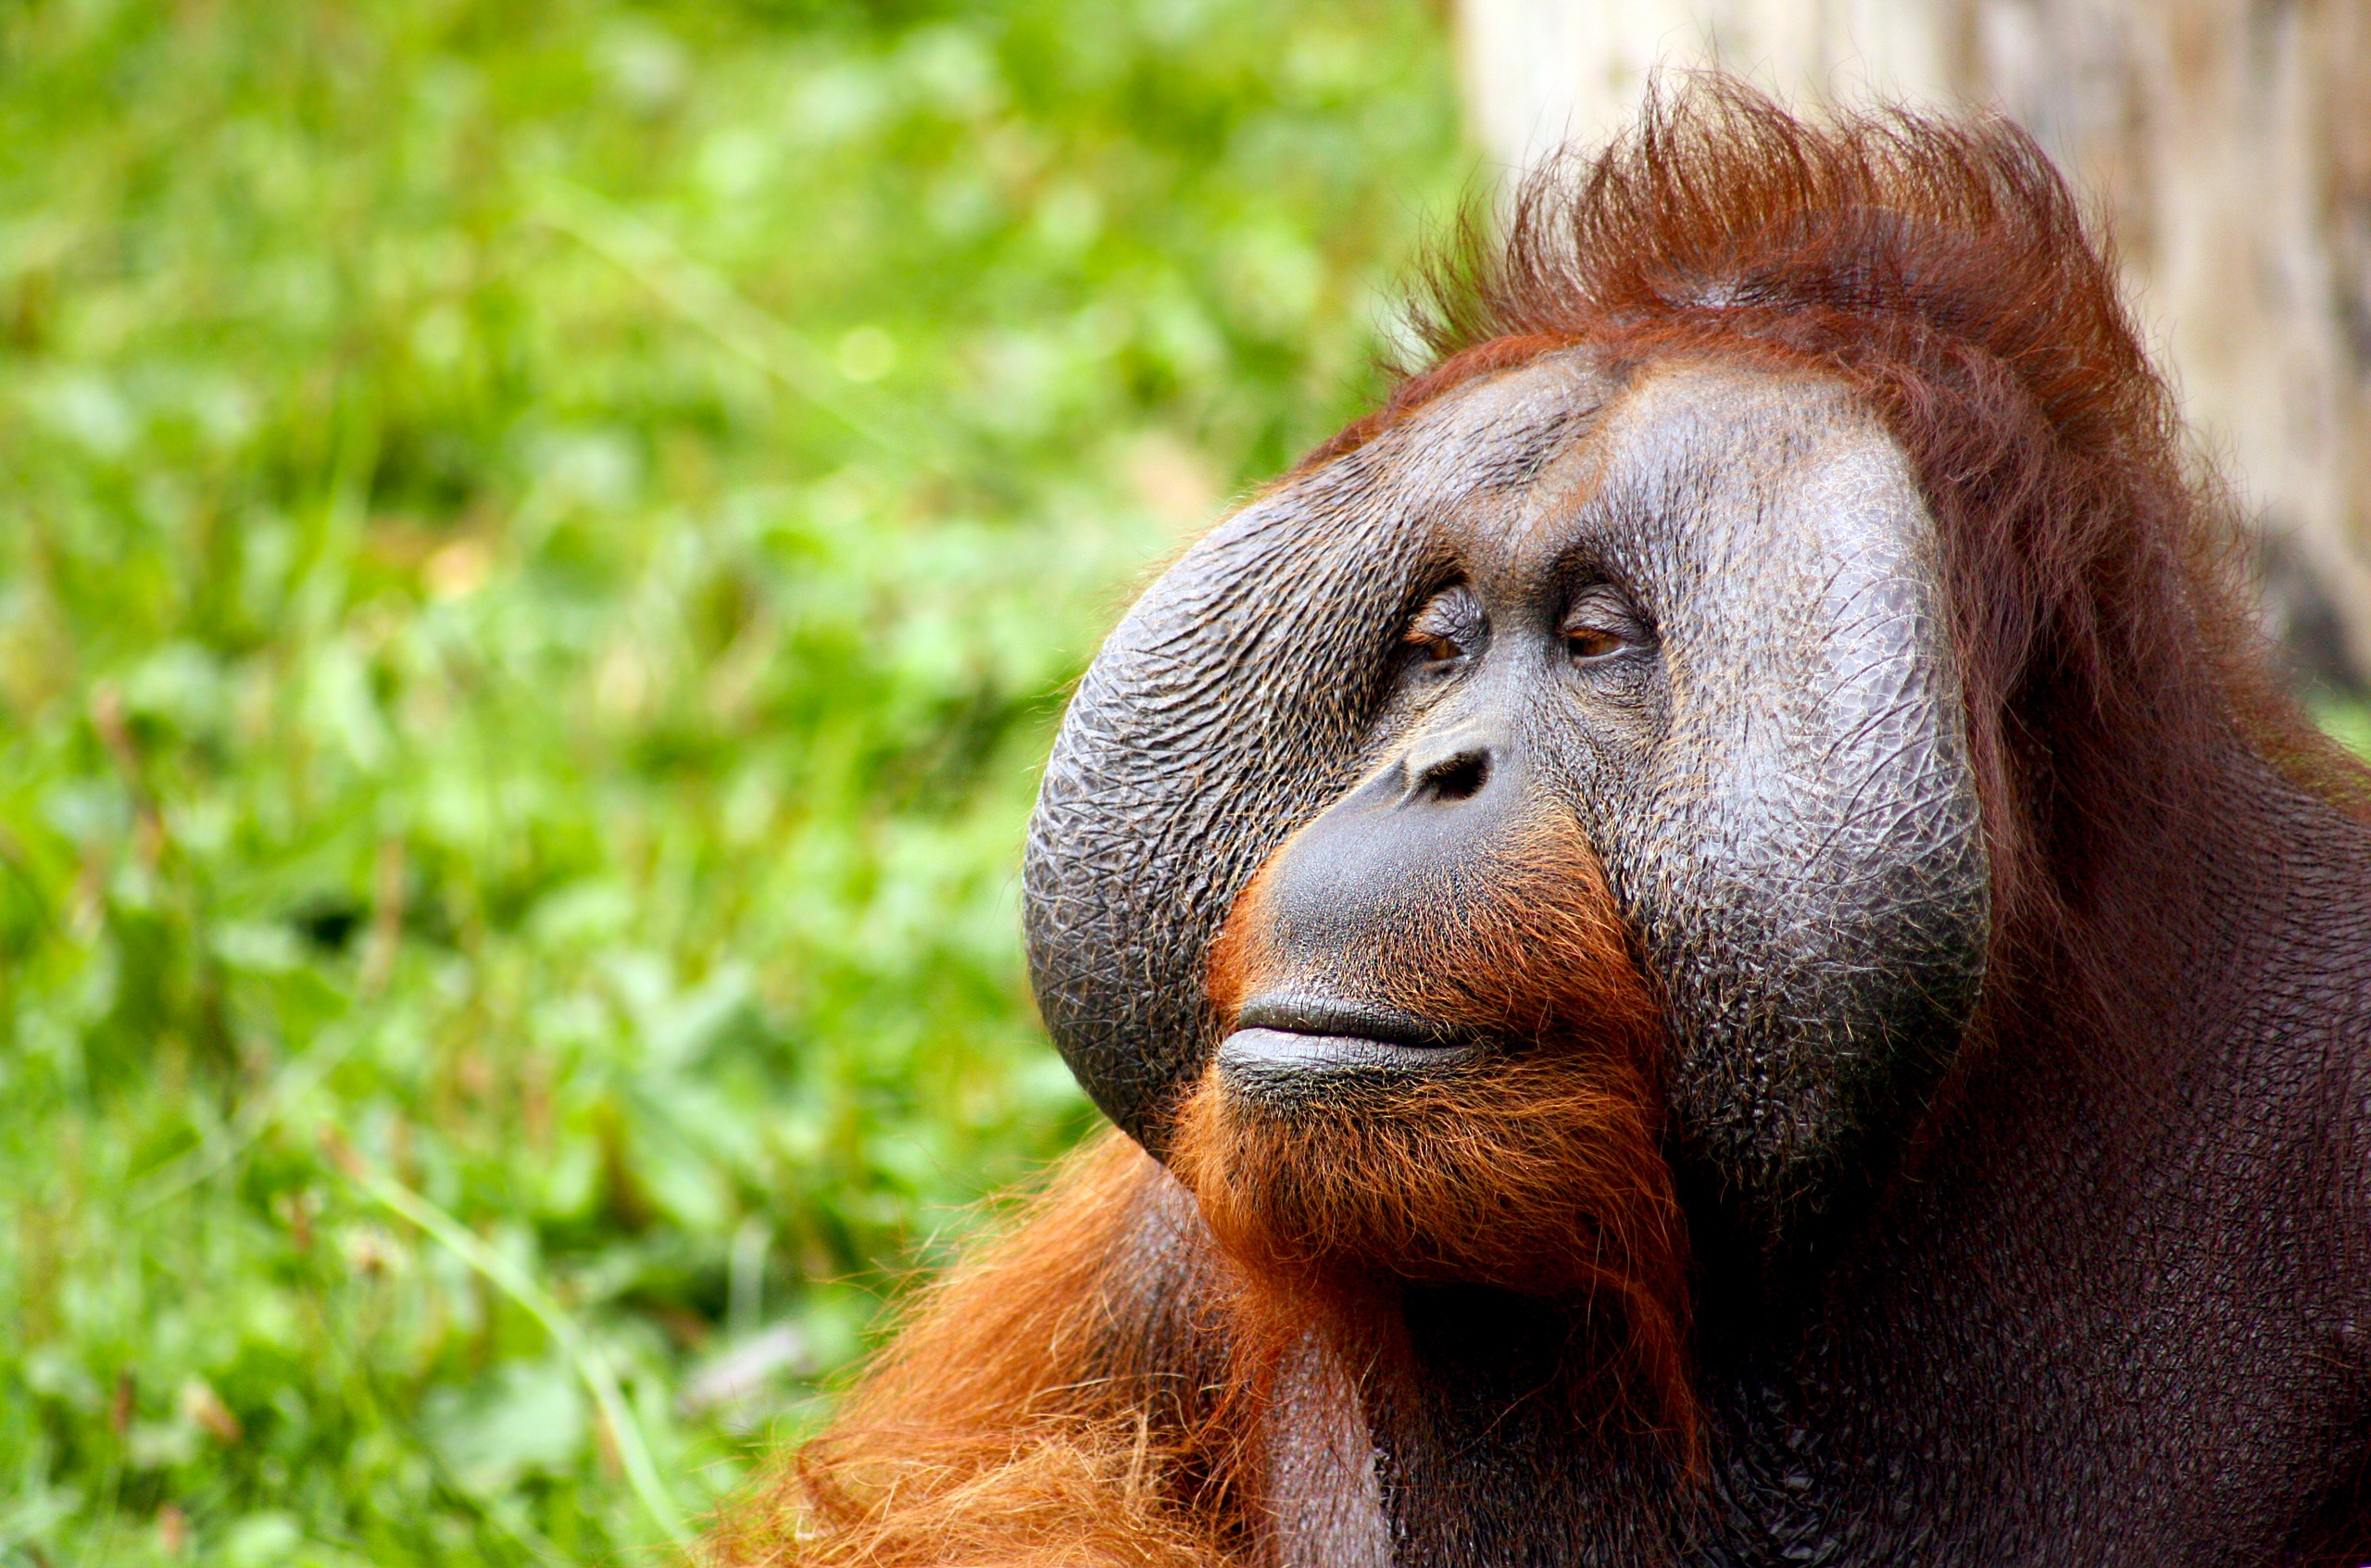
hair, animal, wildlife, wild, zoo, red, jungle, calm, mammal, monkey, fauna, primate, close up, face, orangutan, look, vertebrate, tawny, western gorilla, great ape, gagio